Forrester single (locomotive)

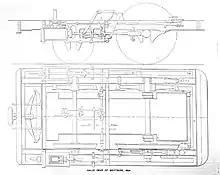
Valve Gear of Forrester's Swiftsure locomotive (built 1834)

In December 1833, with time running short to get locomotives built for their planned start of operations the D&KR board finally placed based an order for three locomotives from Sharp Brothers that were to become the "Hibernia" type, and three from George Forrester. They would have originally preferred to have placed all six with one manufacturer for parts commonality however ability to complete the build in the needed timescale had become a priority and degrees of uncertainty about both designs may have been a factor. Forrester had not built any locomotive prior to the D&KR order, so winning the order may seem unexpected. Forrester did have some advantages: his Liverpool base was convenient to the L&MR and their workshops, there were good communications with regular steam packet to Dublin, had previously built components for work on the L&MR, had amiable relations with the customer and a reputation for good workmanship, though that may have gained later.